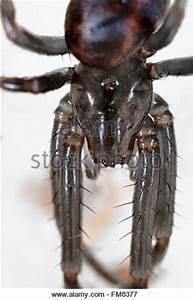
spider